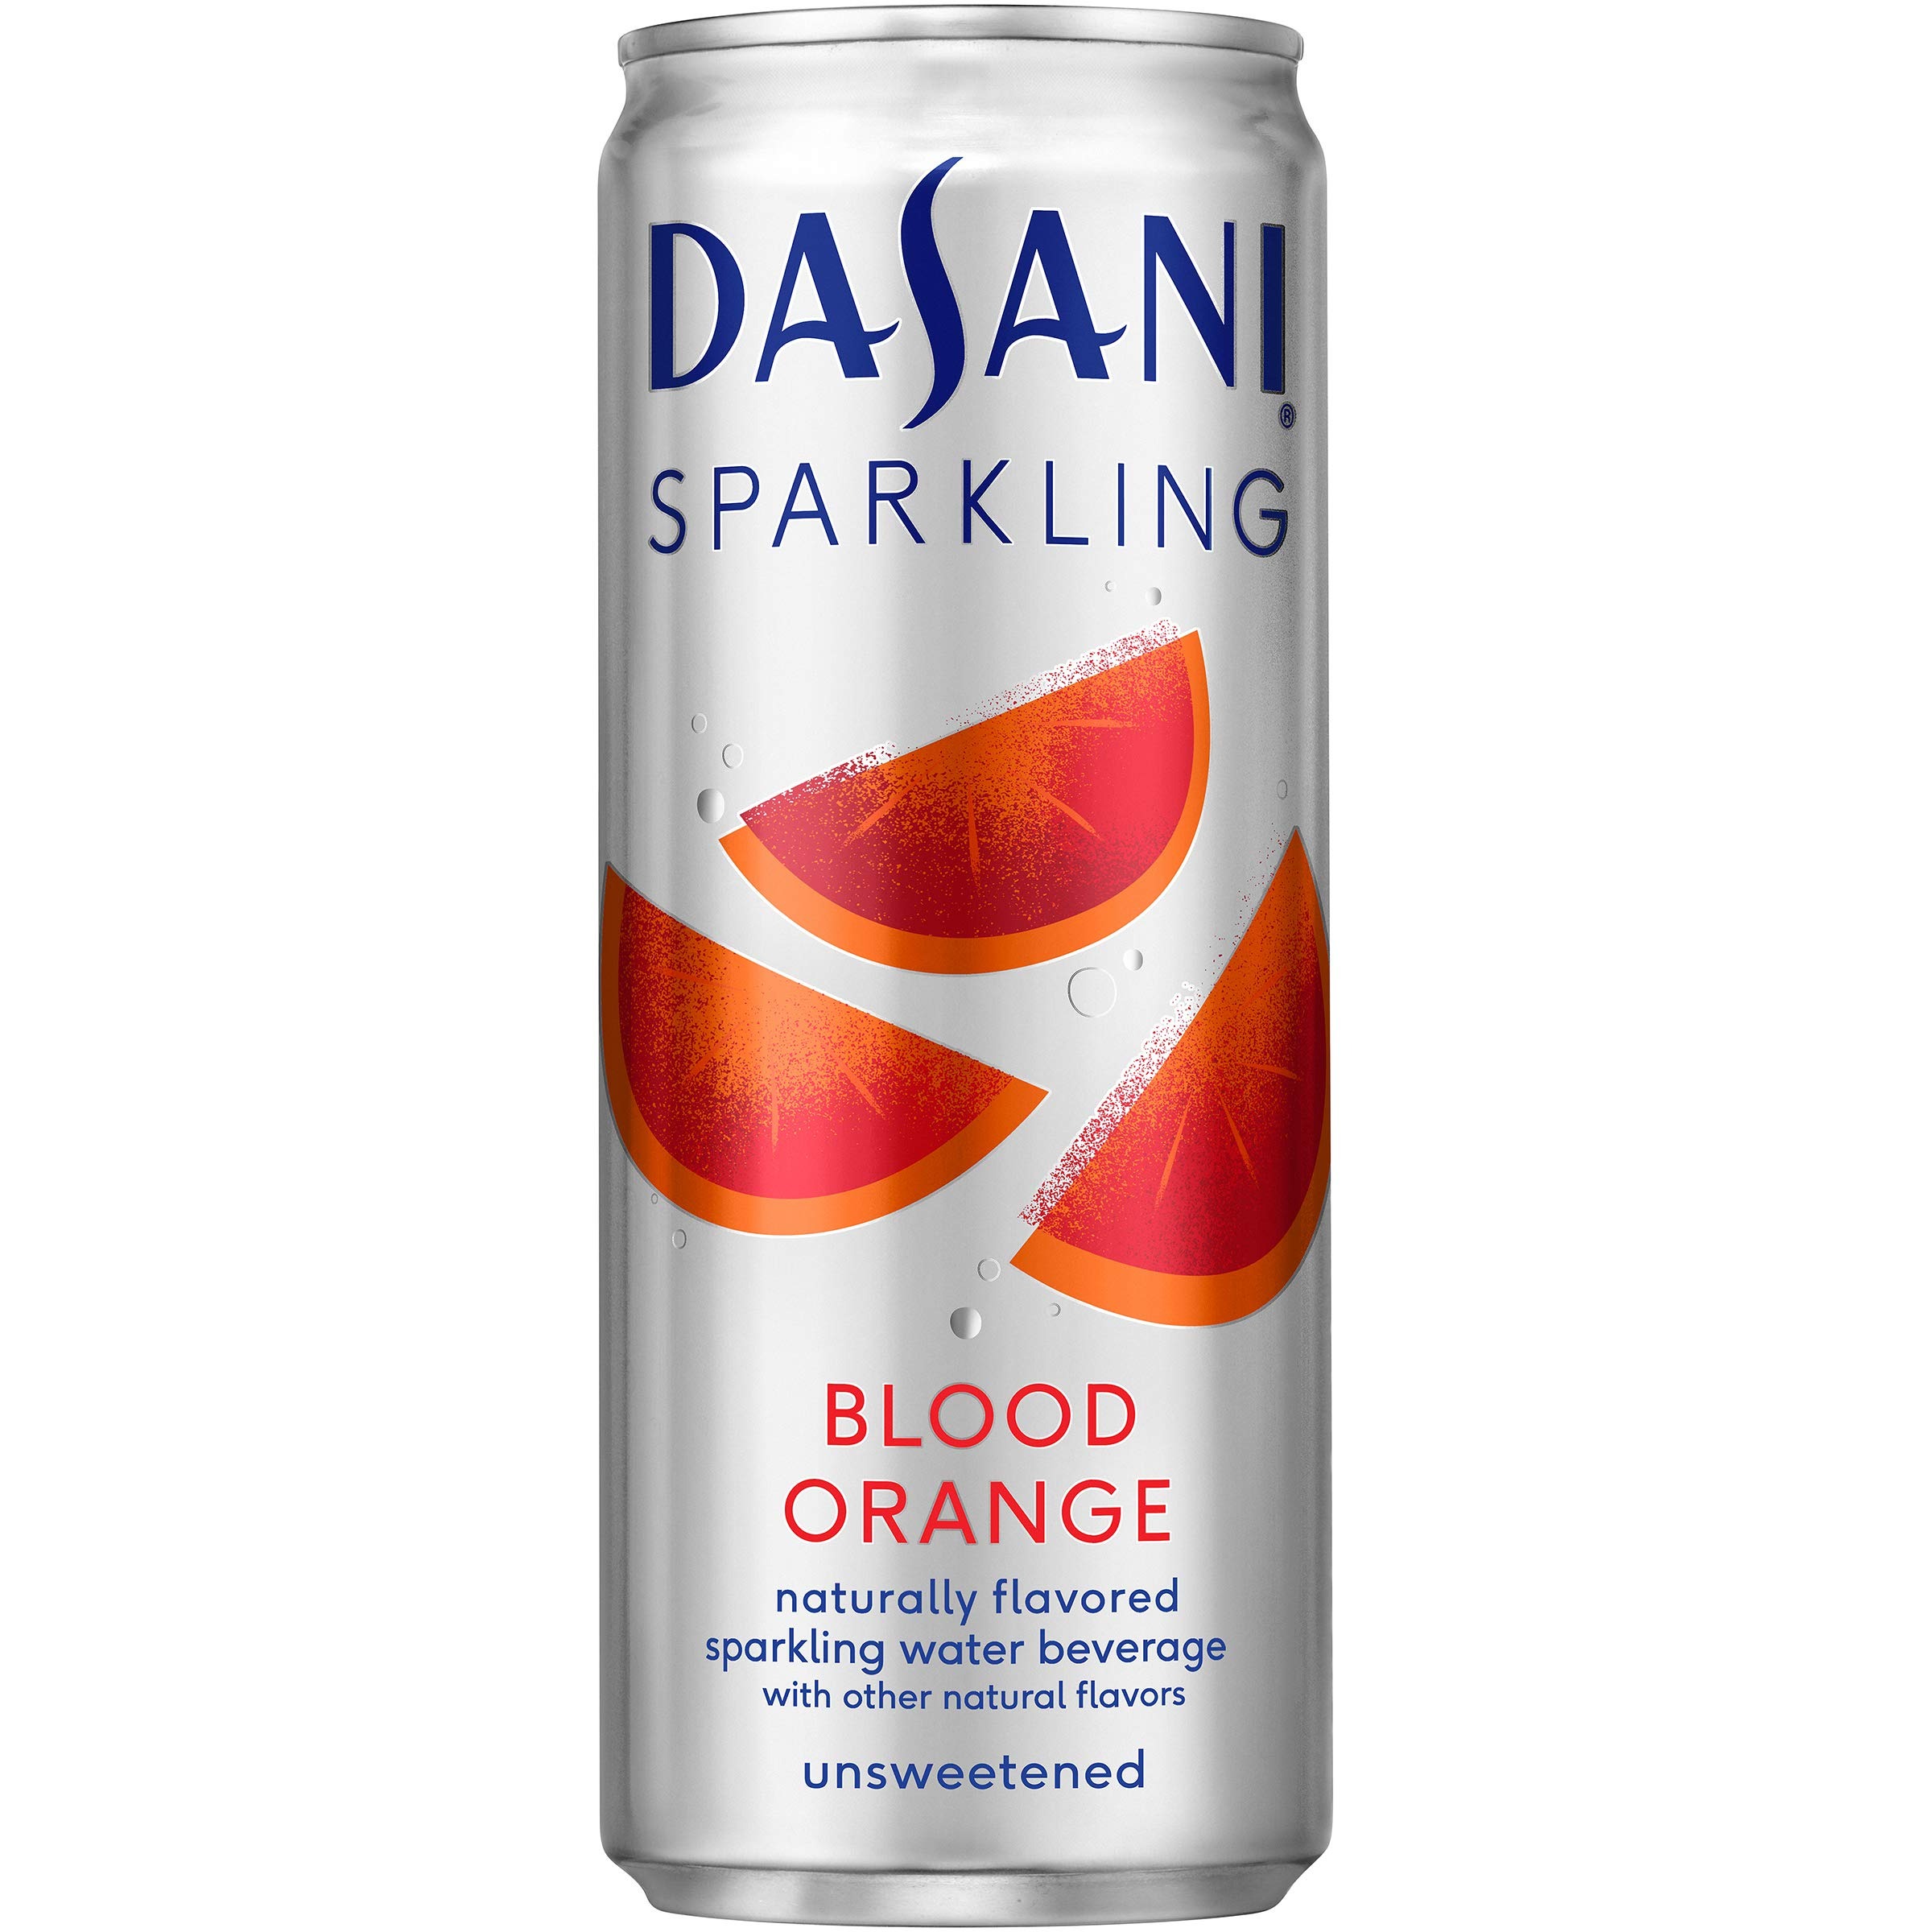
Item Name: DASANI Sparkling, Blood Orange, 12 fl oz, 8 Pack
Bullet Point 1: Eight(8), 12-ounce cans of sparkling water
Bullet Point 2: Make any moment sparkle
Bullet Point 3: Unsweetened & no artificial flavors
Bullet Point 4: Zero calories
Value: 96.0
Unit: Fl Oz

Price: 3.59